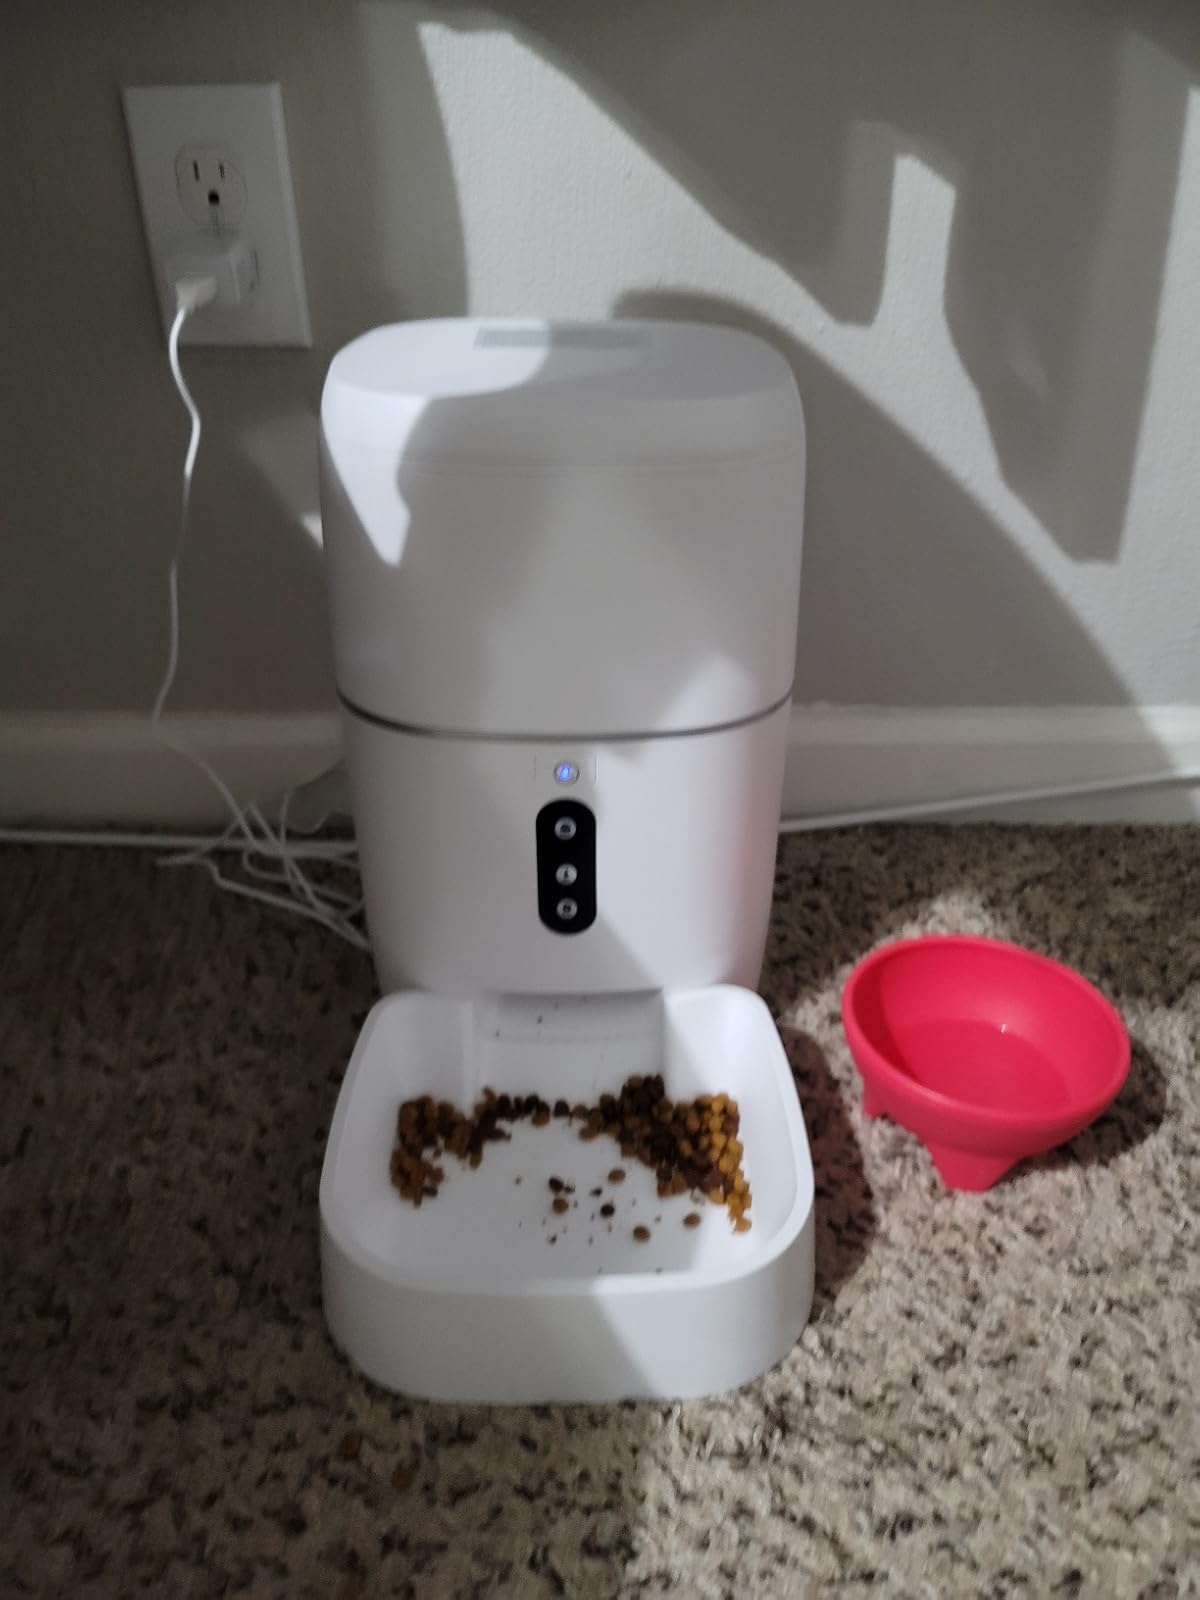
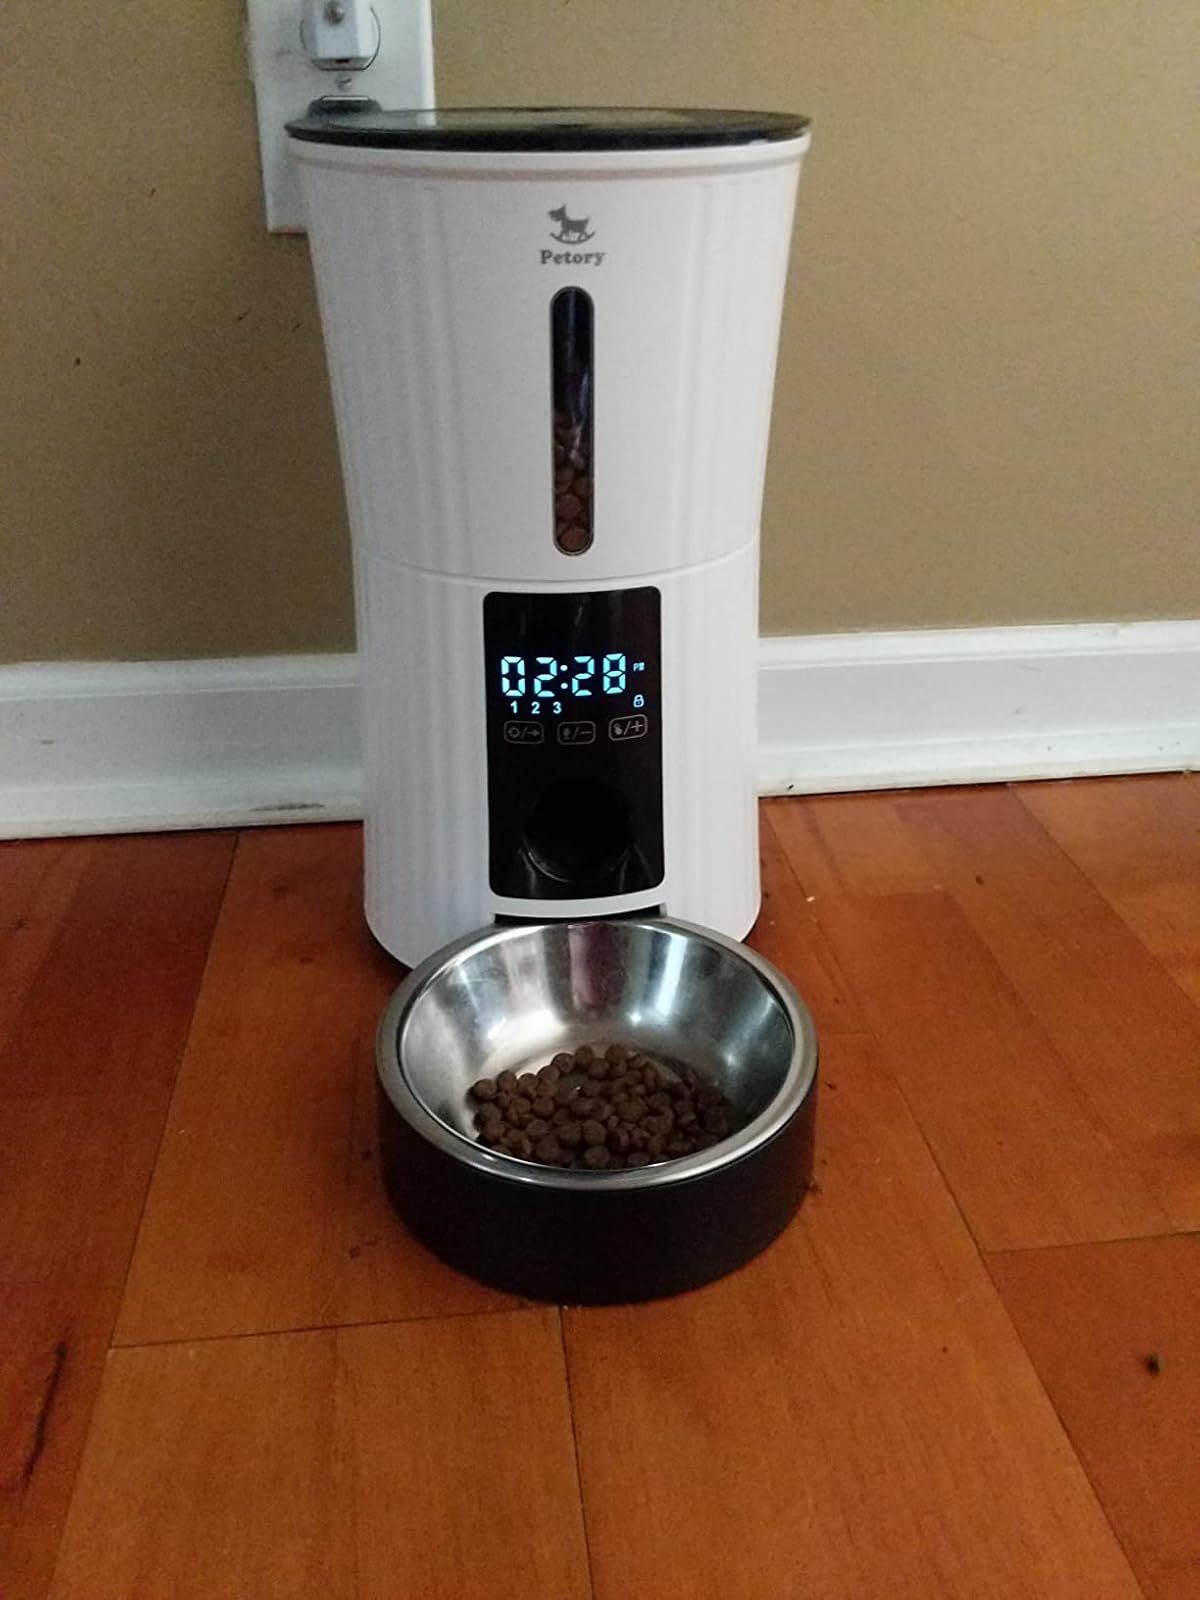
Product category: items_feeder
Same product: no